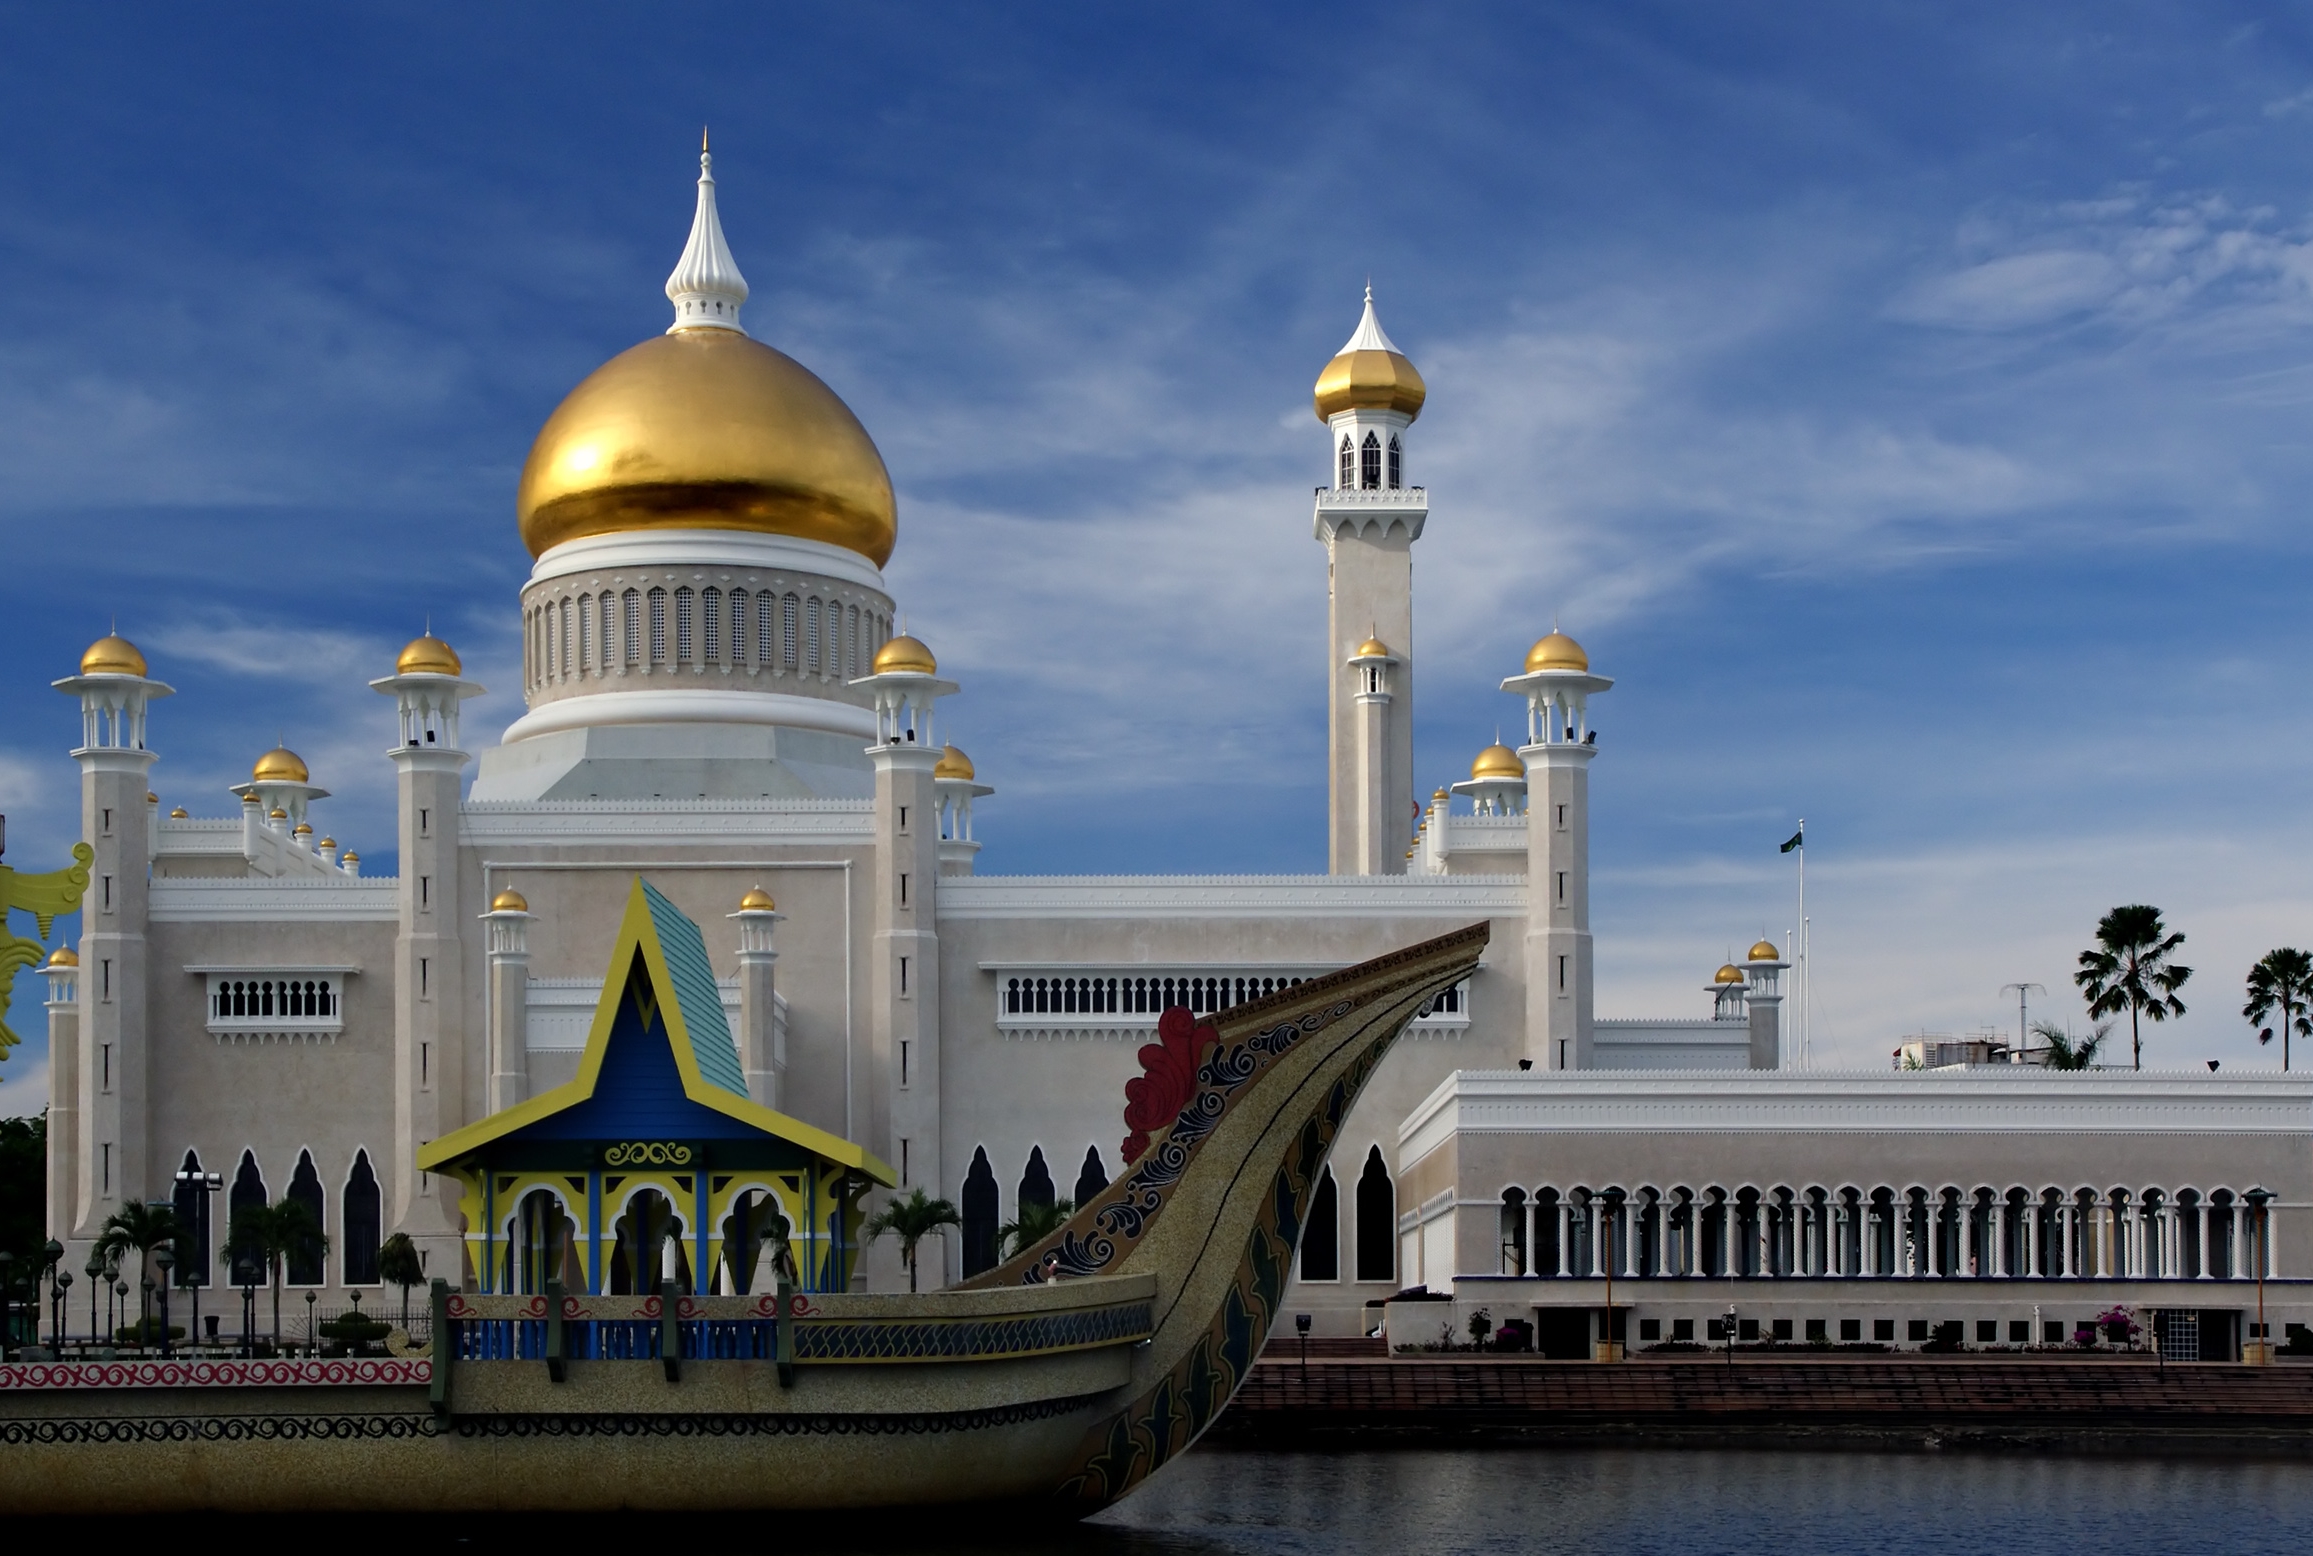
sea, architecture, vehicle, tower, landmark, place of worship, publicdomain, mosque, brunei, islamicarchitecture, islamicmosque, mineret, architecturequot, bandarseribegawan